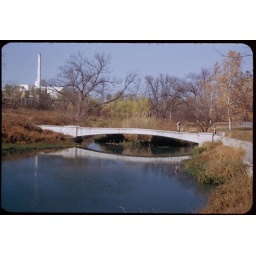
Low bridge over the San Antonio river in south part of the city